Davide Lanzafame

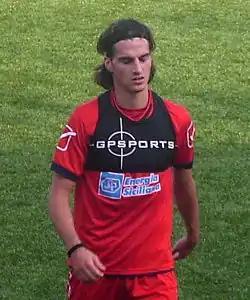
Lanzafame with Catania

Davide Lanzafame (born 9 February 1987) is an Italian football coach and former professional player, who played as a striker or right winger. He is in charge of Eccellenza amateurs Borgaro.